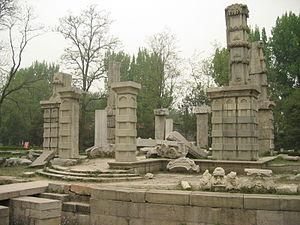
L’ancien Palais d'Été ou parc Yuanming est un ancien palais impérial, édifié au XVIIᵉ siècle et au début du XVIIIᵉ siècle à 15 kilomètres au nord-ouest de la Cité interdite de Pékin, par les empereurs mandchous Yongzheng et Qianlong. Les empereurs de la dynastie Qing y résidaient et y menaient les affaires d'État.